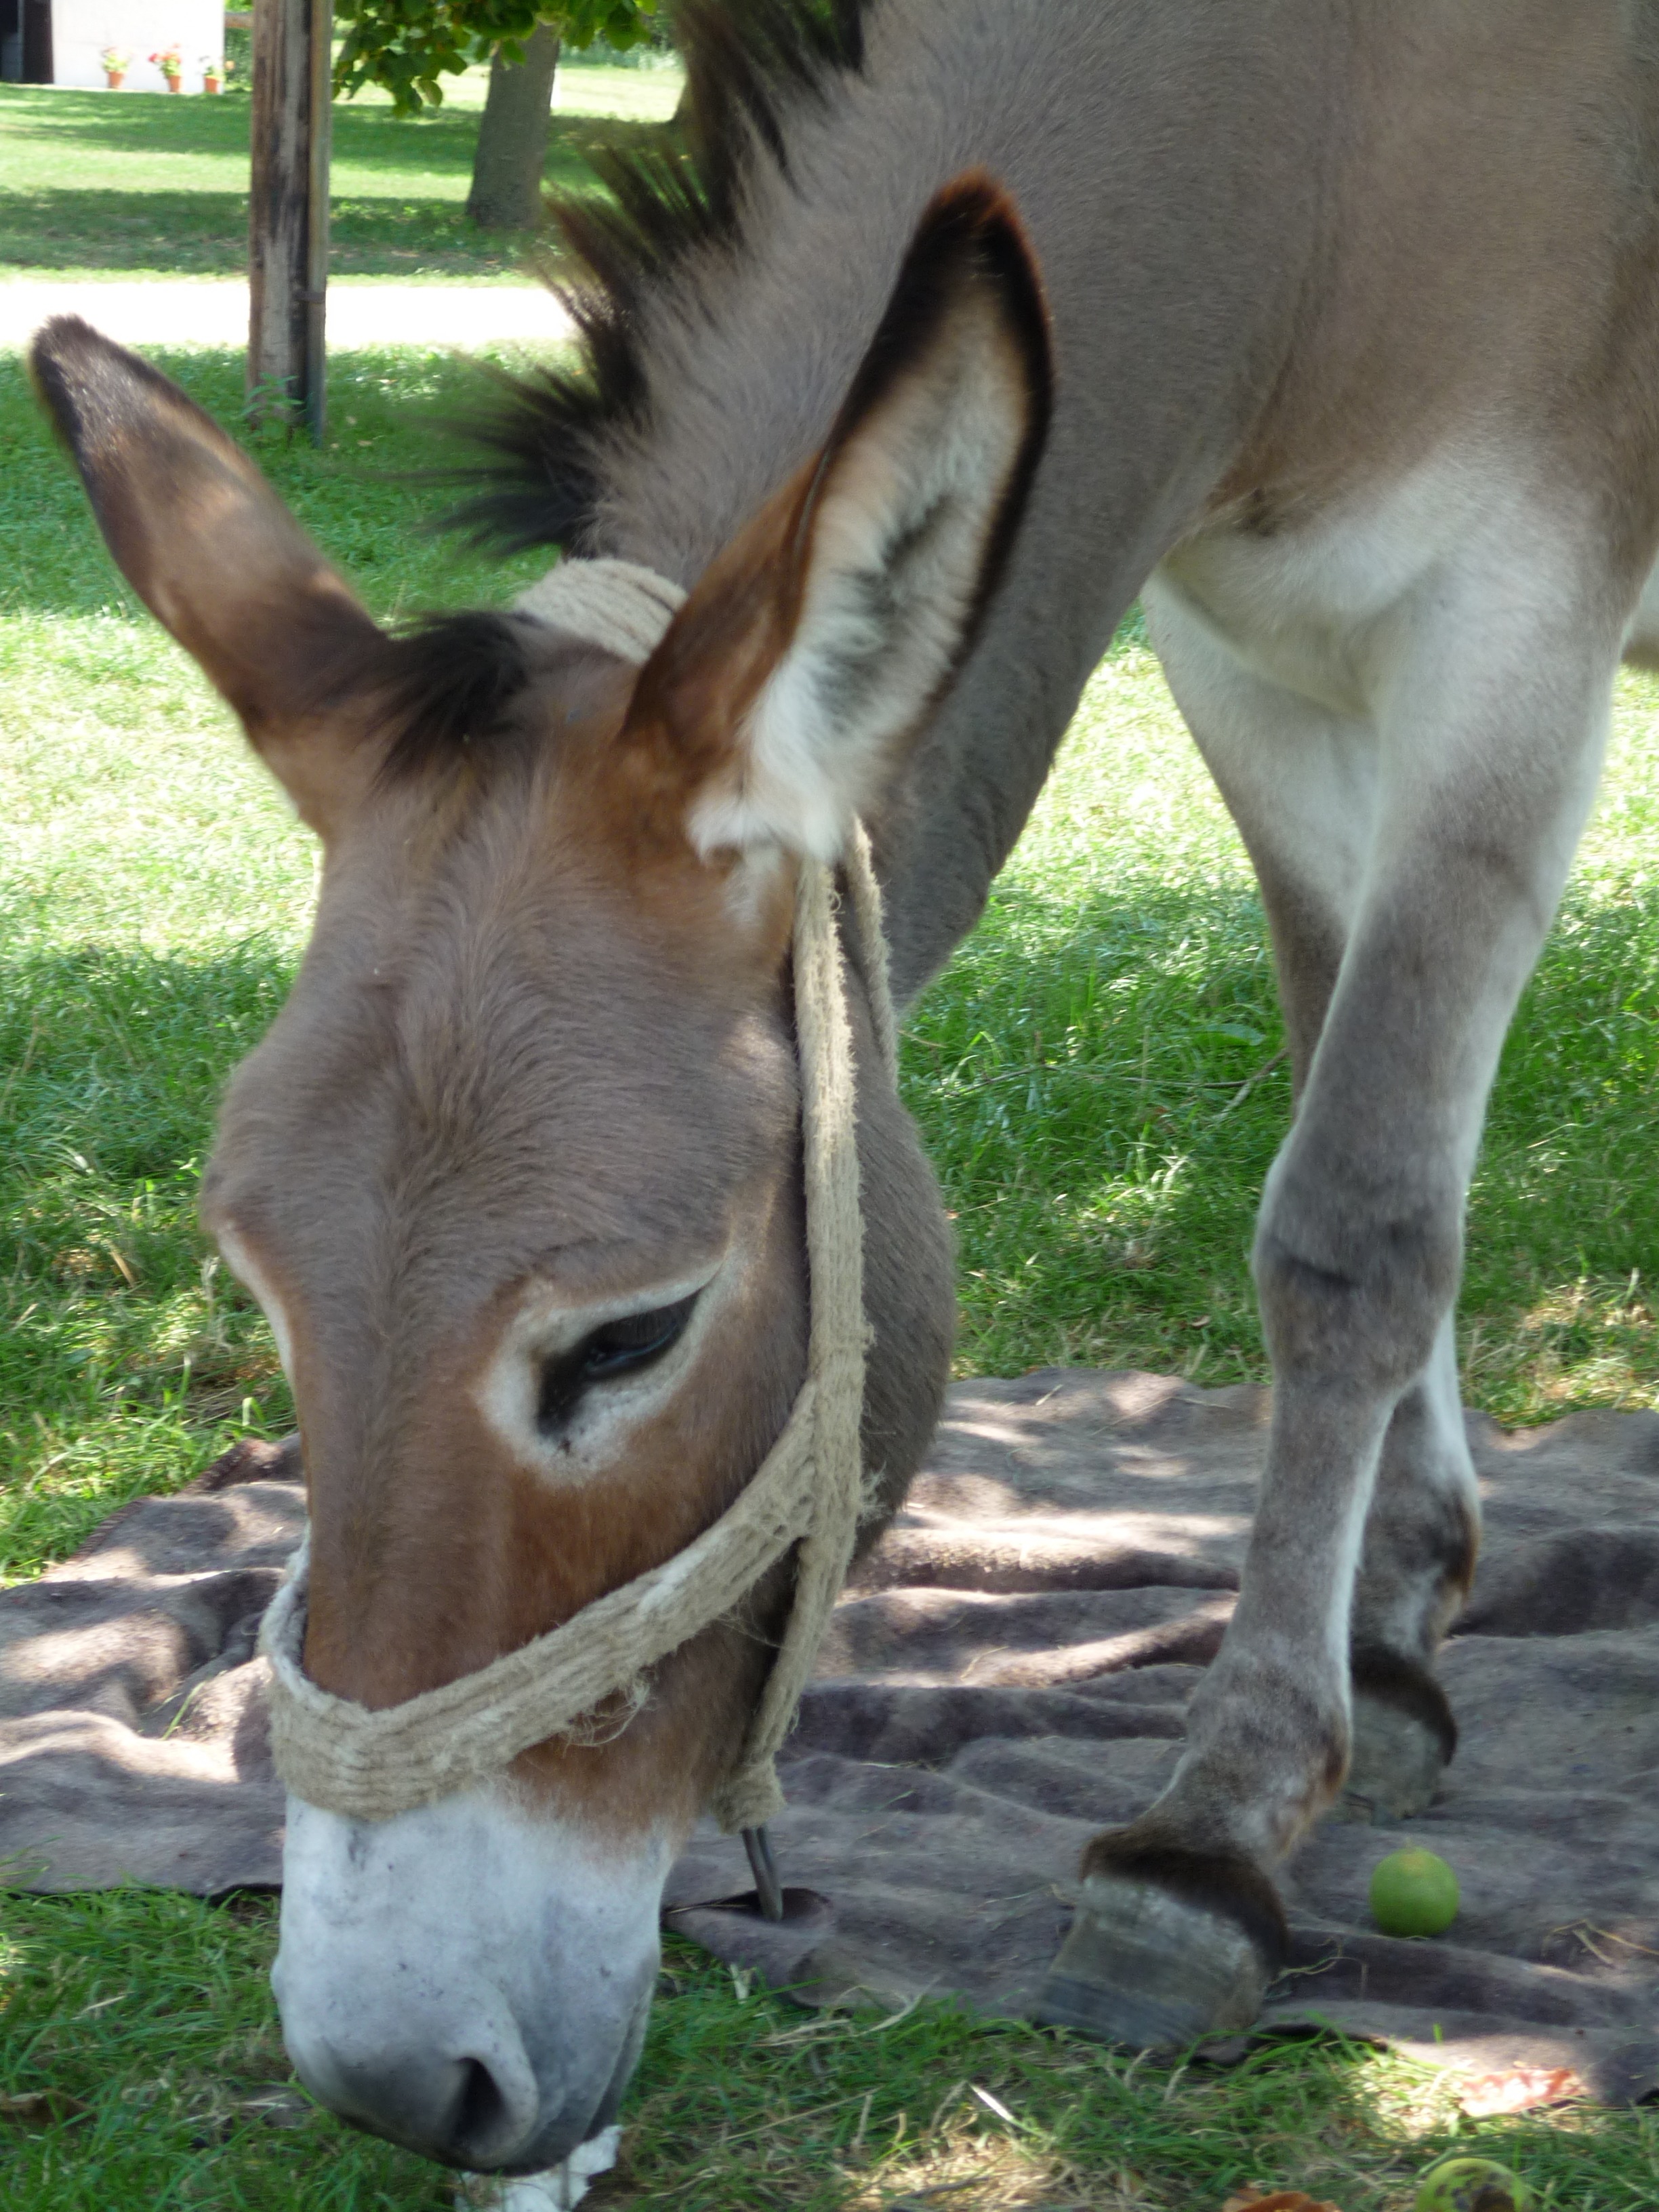
nature, grass, animal, wildlife, zoo, pasture, shadow, brown, mammal, mane, gate, eat, fauna, donkey, beige, ears, head, vertebrate, mare, foal, colt, halter, pack animal, muli, horse like mammal